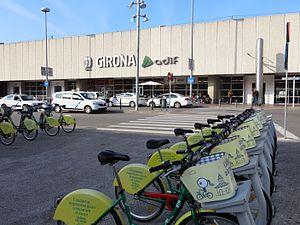
La gare de Gérone est une gare ferroviaire espagnole, située sur le territoire de la commune de Gérone, dans la comarque du Gironès, dans la province de Gérone, en Catalogne.